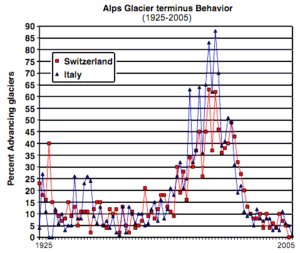
Le recul des glaciers depuis 1850, ou plutôt le « recul du front des glaciers », est mondial et rapide ; il affecte l'accès à l'eau douce pour l'irrigation et pour l'utilisation domestique, les loisirs de montagne, les animaux et les plantes qui dépendent de la fonte des glaciers, et à plus long terme, le niveau des océans. Les montagnes à mi-latitude telles que l'Himalaya, les Alpes, les montagnes Rocheuses, la chaîne des Cascades et les Andes méridionales, aussi bien que les sommets tropicaux isolés tels que le Kilimandjaro en Afrique, montrent des pertes glaciaires proportionnées qui sont parmi les plus grandes.